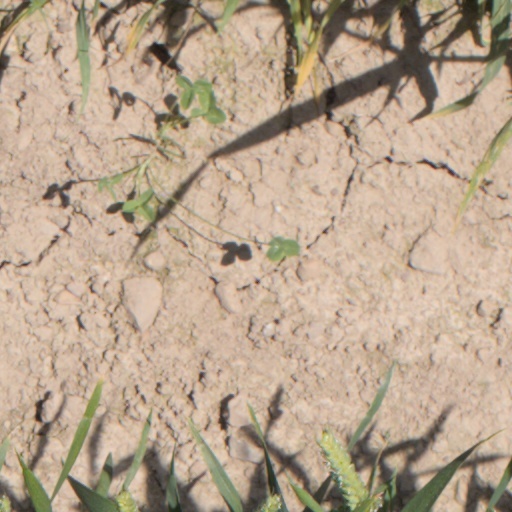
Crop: wheat